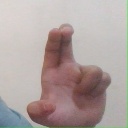
अक्षर: आ